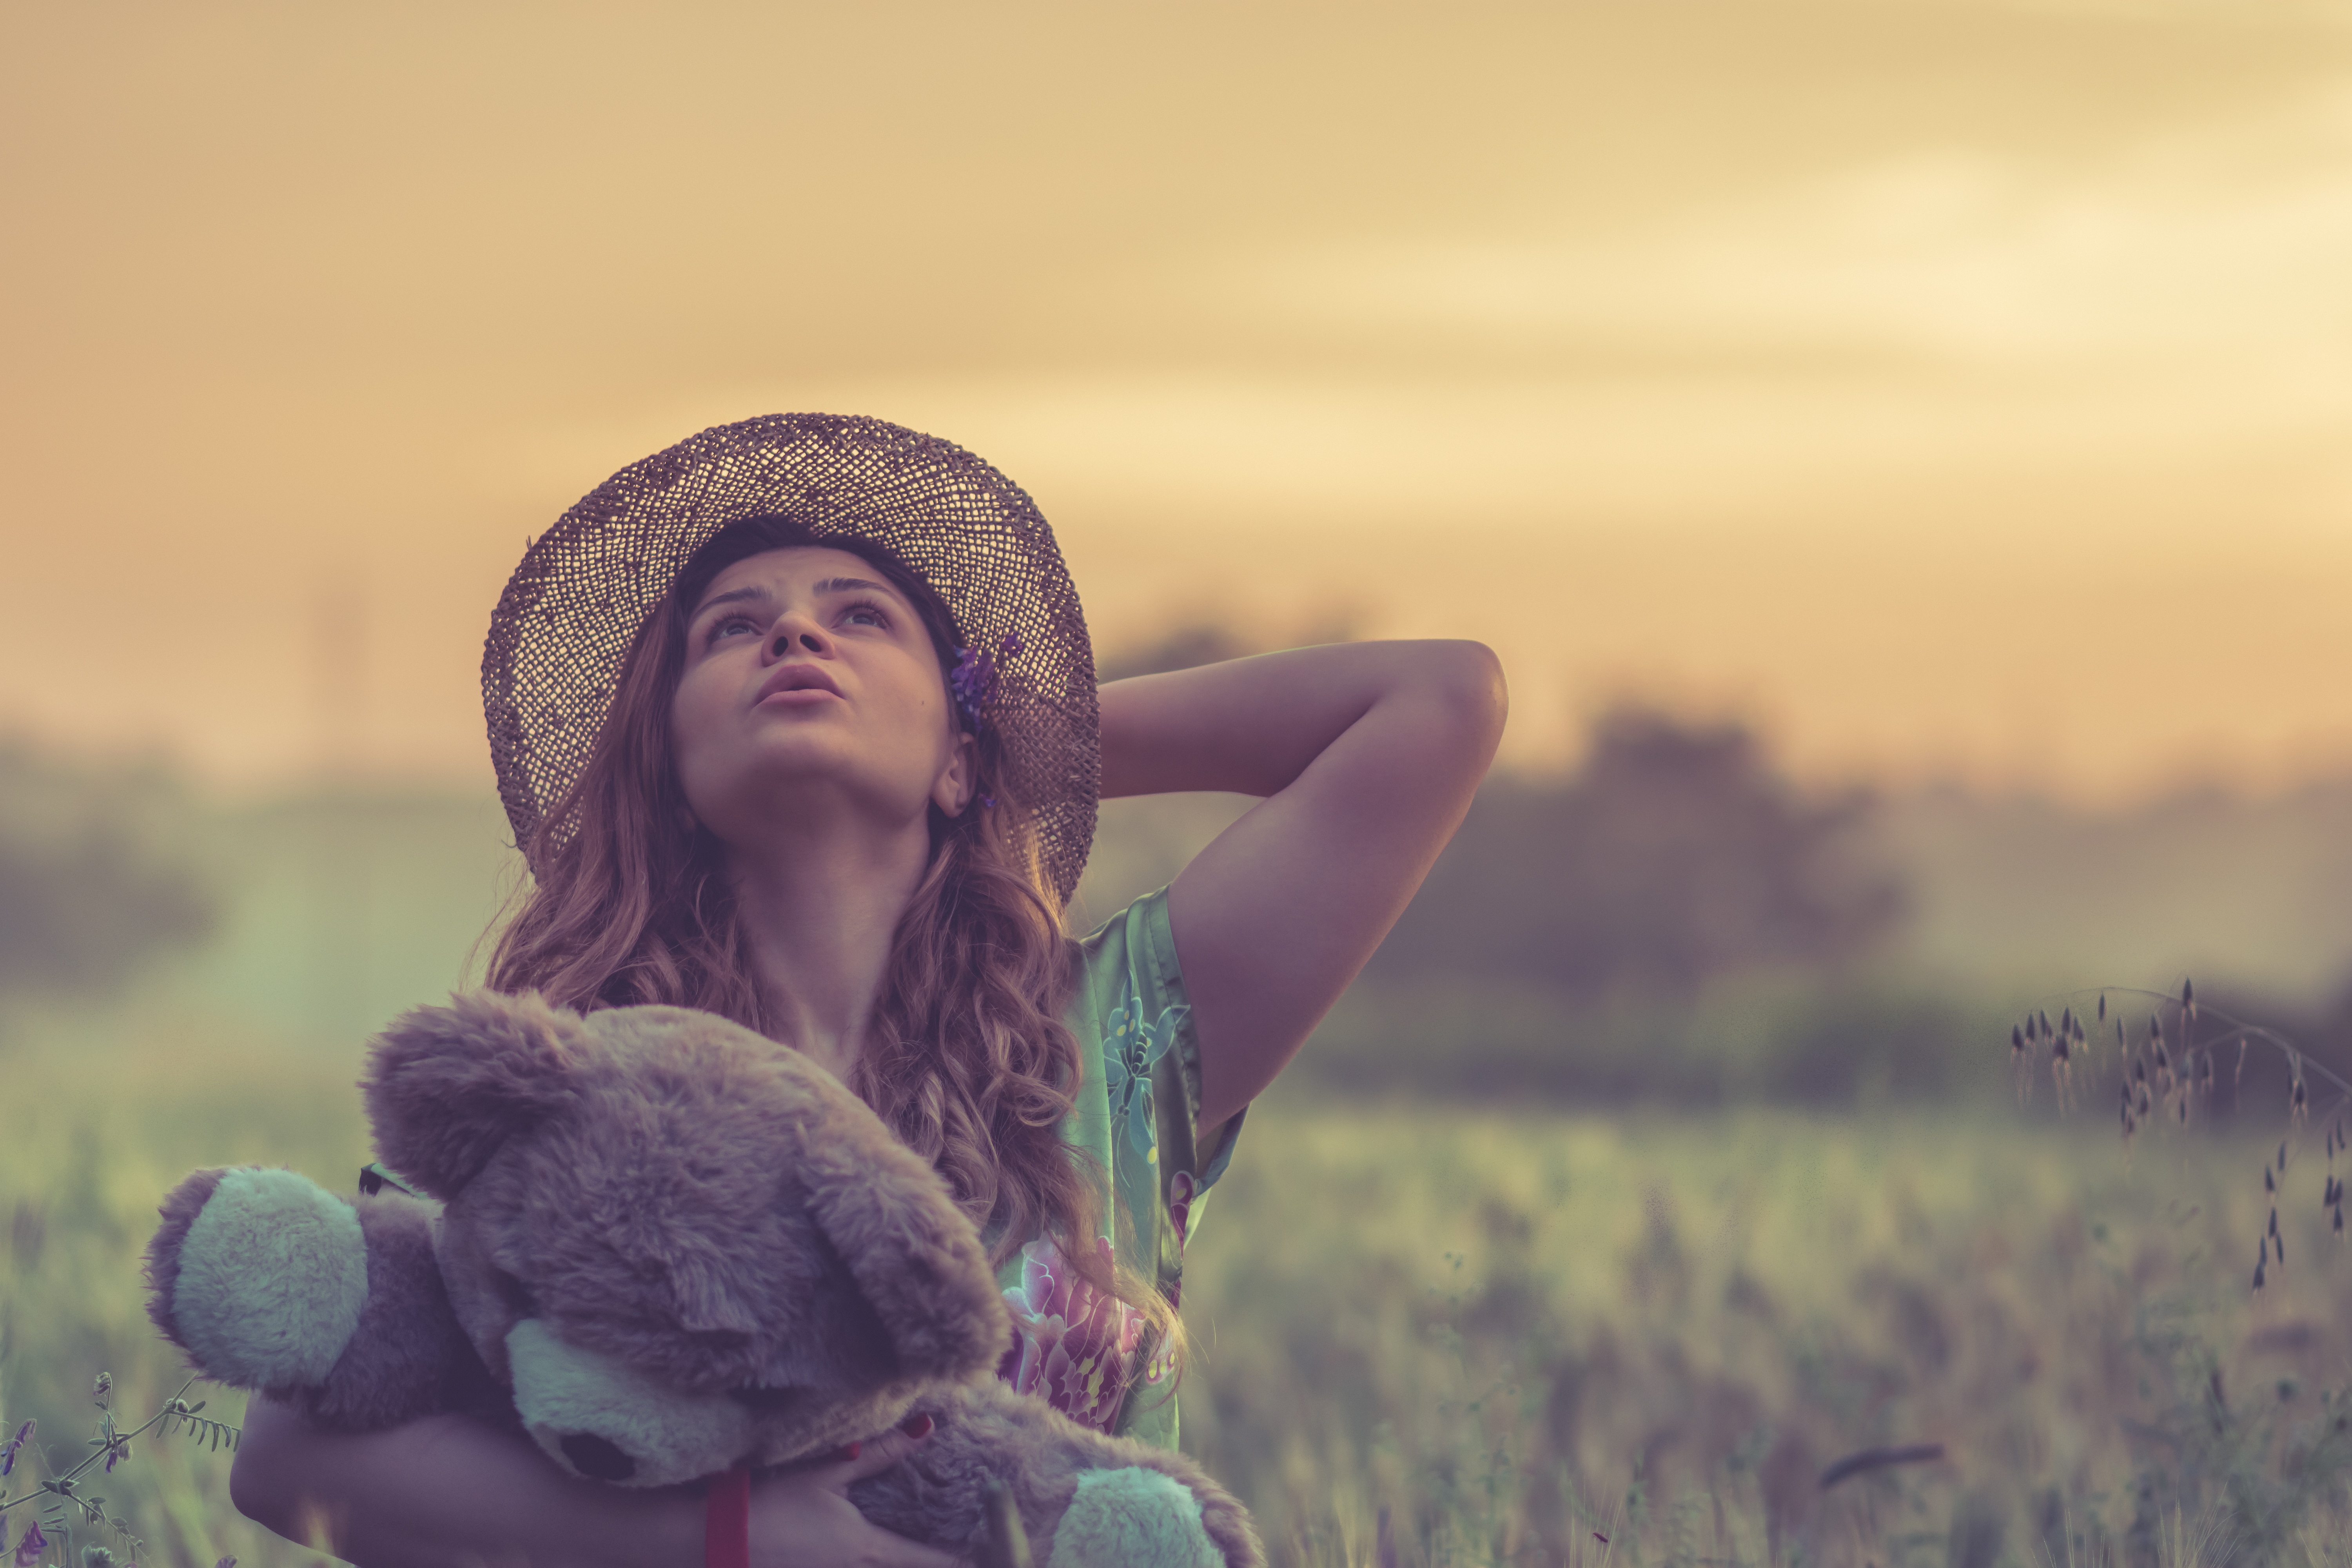
grass, girl, photography, sunlight, morning, flower, portrait, romance, facial expression, smile, photograph, skin, beauty, emotion, photo shoot, portrait photography